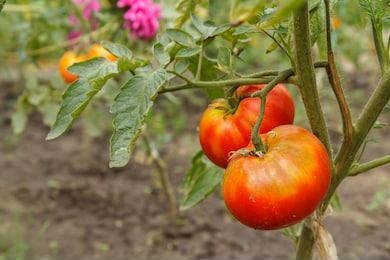
Label: tomato